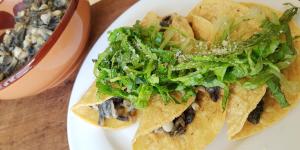
tacos de huitlacoche